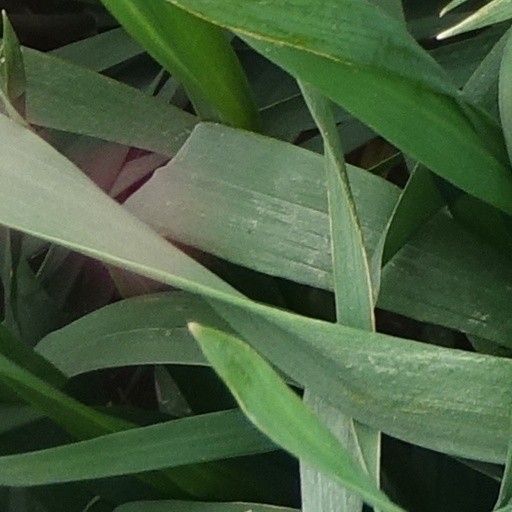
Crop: wheat